Reproductive toxicity

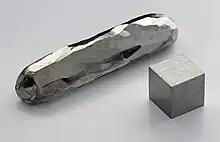
Elemental cadmium.

Cadmium is a heavy metal used in jewelry making, electronics, welding and galvanizing steel. The human route of exposure is primarily inhalational or oral; environmental exposure among the non-occupationally exposed can occur due to exposure to cigarette smoking. The oral route of exposure can occur due to ingesting plants and shellfish that have taken up cadmium from water and soil. Exposure to cadmium results in adverse male fertility in terms of decreased spermatogenesis, semen quality, sperm motility and impaired hormonal synthesis. Likewise, exposure to cadmium impairs female fertility in terms of menstrual cycle regularity and reproductive hormonal balance. Cadmium exposure can negatively impact fetal development throughout the gestation as well as ovulation and implantation.